Jacob Broom House

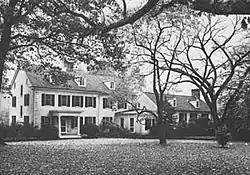
1975 HABS photo

The Jacob Broom House, also known historically as Hagley, is a historic house on Christchurch Road near Montchanin, Delaware. It was built in 1795 by Founding Father Jacob Broom, one of the Delaware signers of the United States Constitution. The house was purchased in 1802 by Éleuthère Irénée du Pont, progenitor of the prominent Du Pont family and founder of the DuPont chemical concern, who established the Eleutherian Mills below the house on the banks of Brandywine Creek. The house, which remains in the hands of Du Pont descendants, was declared a National Historic Landmark in 1974 for its association with Broom.